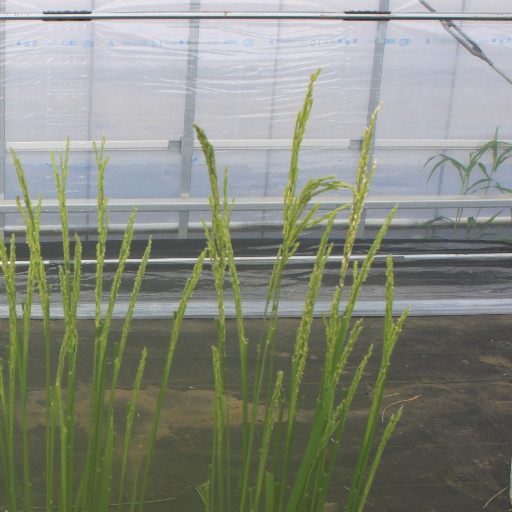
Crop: rice